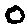
Label: 0